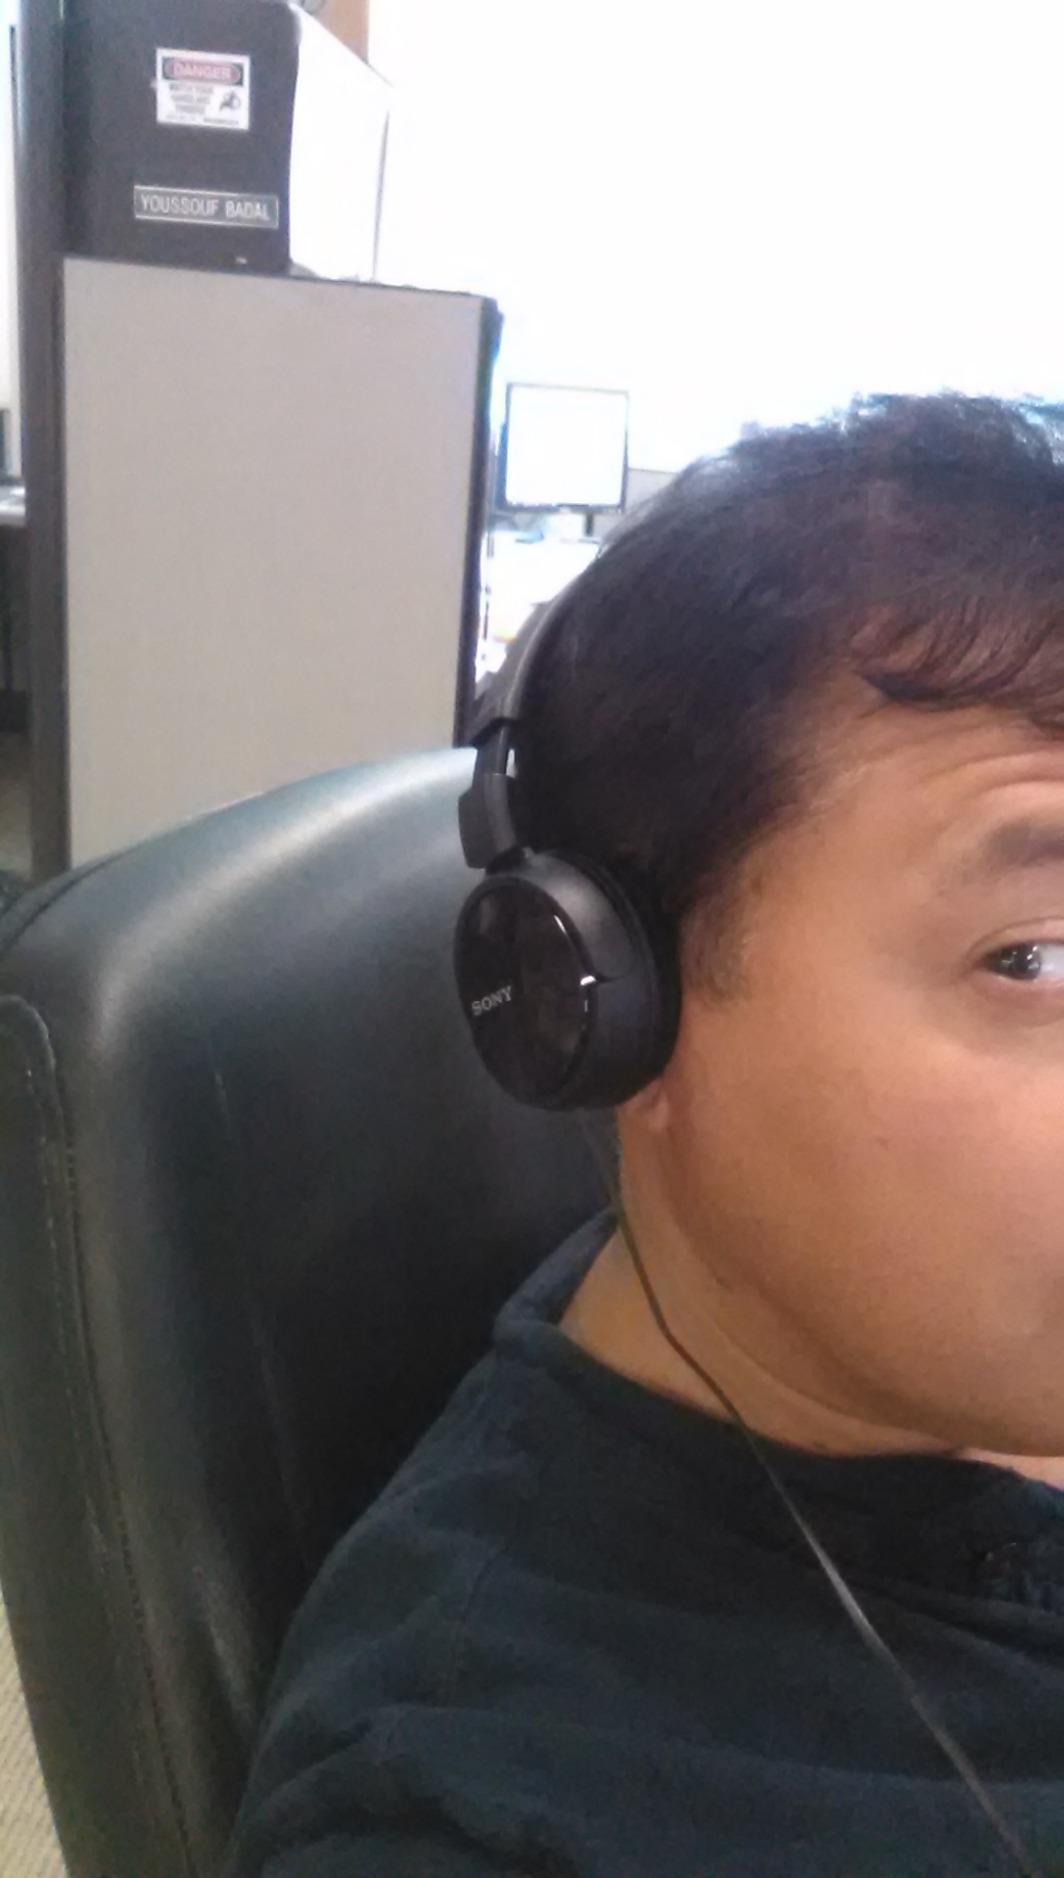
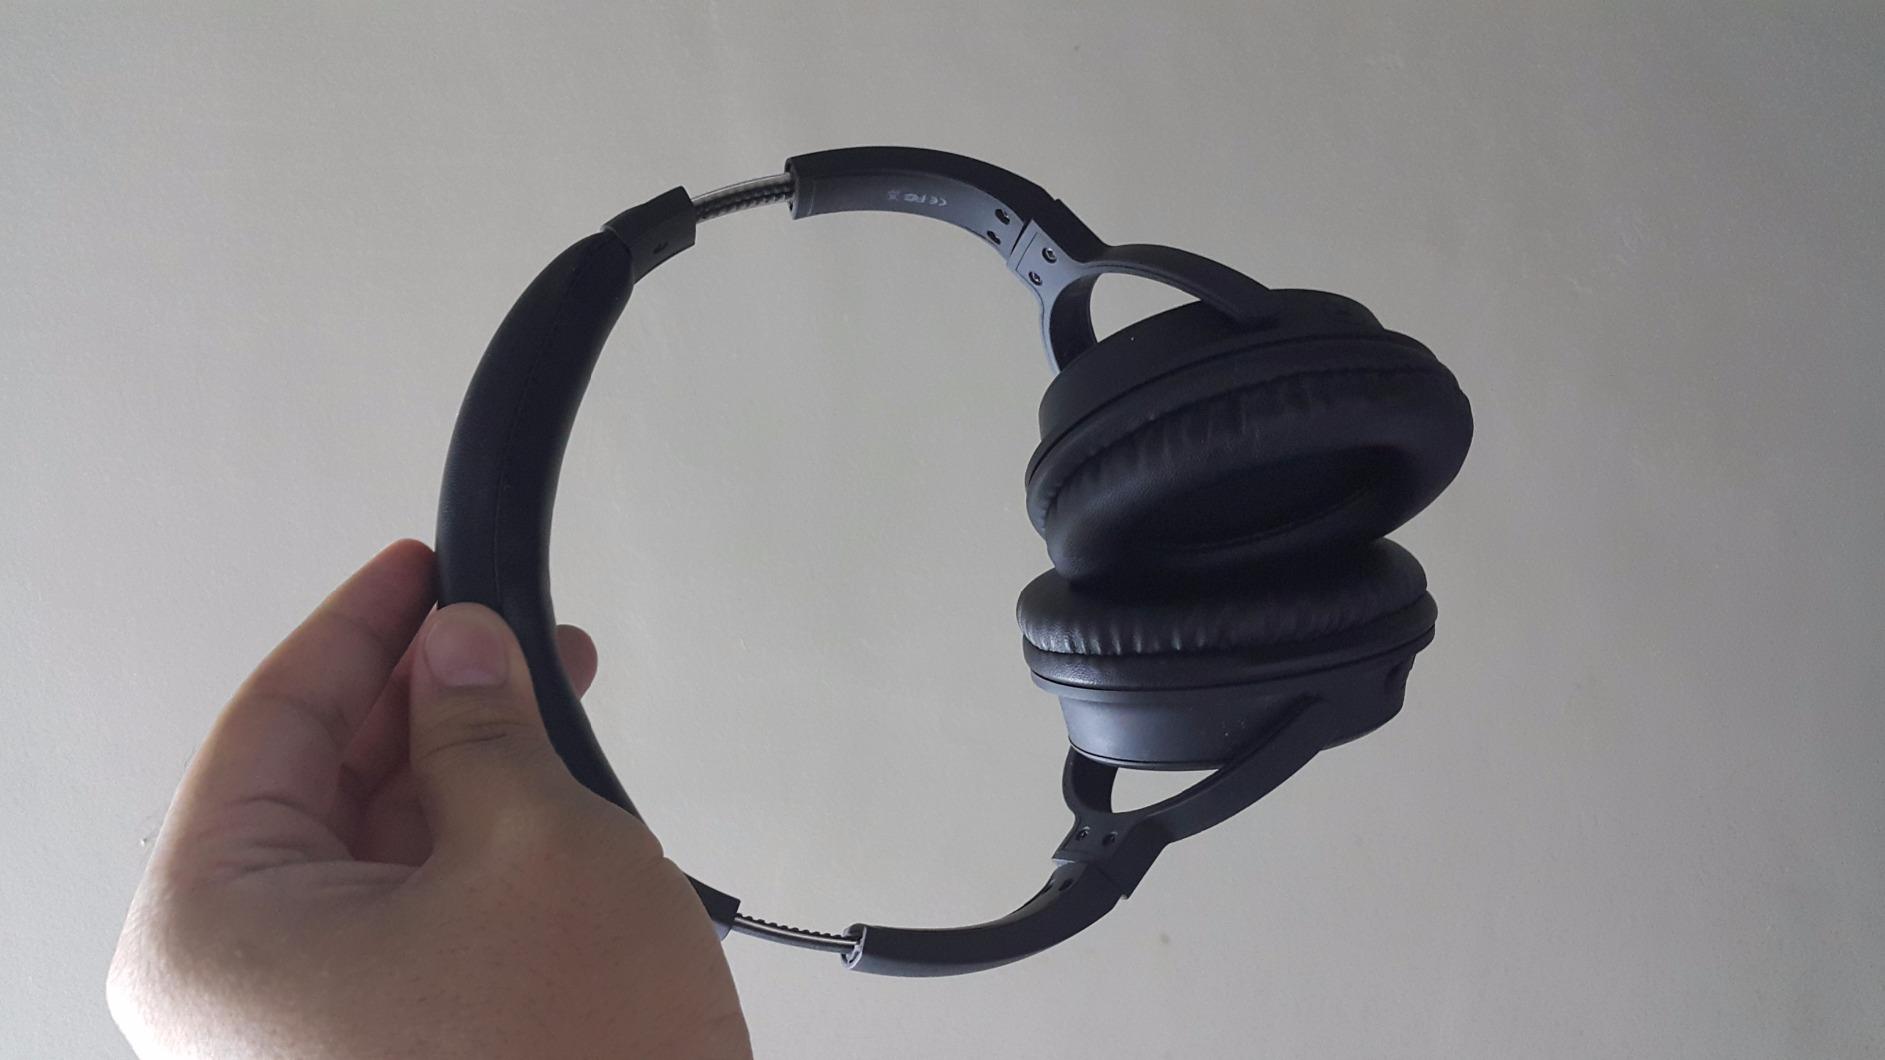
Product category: headphones
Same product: no